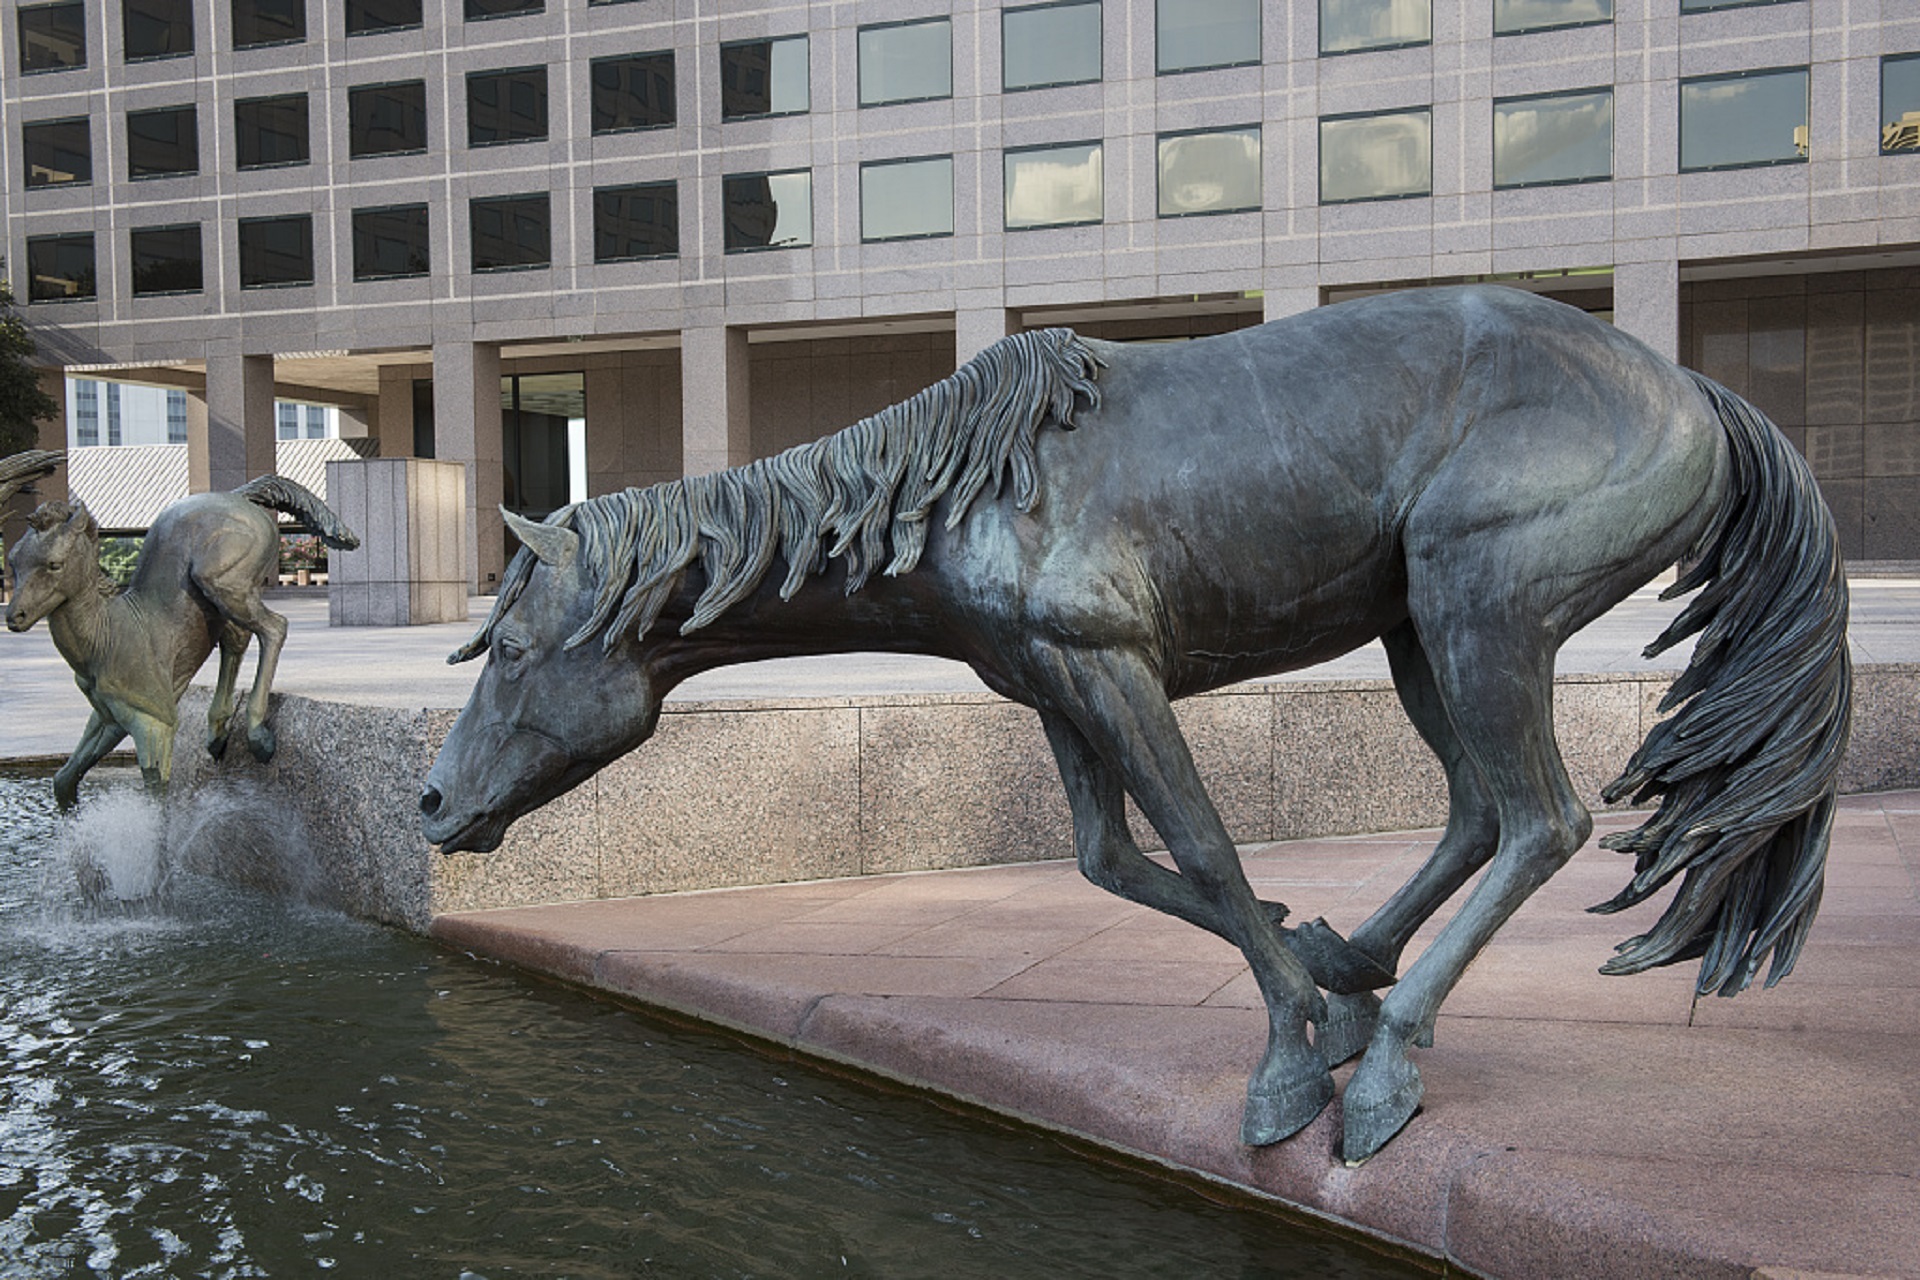
outdoor, architecture, urban, monument, tourist, statue, zoo, symbol, horse, square, usa, stallion, artwork, sculpture, art, fountain, mare, culture, center, bronze, texas, mustangs, horse like mammal, irving